Gebhard Fugel

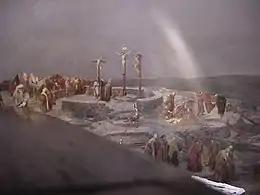
Detail from the "Crucifixion Panorama" in Altötting

In 1890, he moved to Munich permanently and participated in founding of the German Society for Christian Art (DGCK). He soon focused on altarpieces and large-format church murals. He created a panorama of the "Crucifixion of Christ" for Kevelaer, a pilgrimage destination at the Lower Rhine, in 1895. He created a Panorama of Bethlehem in 1901, which was presented in Zürich, Switzerland. Both works are lost. In 1902/03, he was the leading artist of the team creating the "", a mural of 1140 square meter (12,270 square feet) of the Passion of Jesus for a specially-built exhibition building in Altötting. It is one of the last surviving panoramas and is unusual for portraying a religious subject, rather than the customary historical scenes, usually battles. Fugel and the architect financed the project. The Panorama is a listed historic monument of Bavaria and the UNESCO.